Art of the United Kingdom

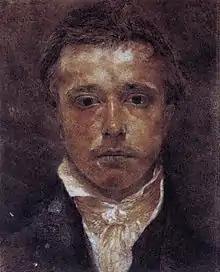
Samuel Palmer, "Self-portrait", c. 1826

Paintings recording scenes from the theatre were another subgenre, painted by the German Johann Zoffany among others. Zoffany painted portraits and conversation pieces, who also spent over two years in India, painting the English nabobs and local scenes, and the expanding British Empire played an increasing role in British art. Training in art was considered a useful skill in the military for sketch maps and plans, and many British officers made the first Western images, often in watercolour, of scenes and places around the world. In India, the Company style developed as a hybrid form between Western and Indian art, produced by Indians for a British market.